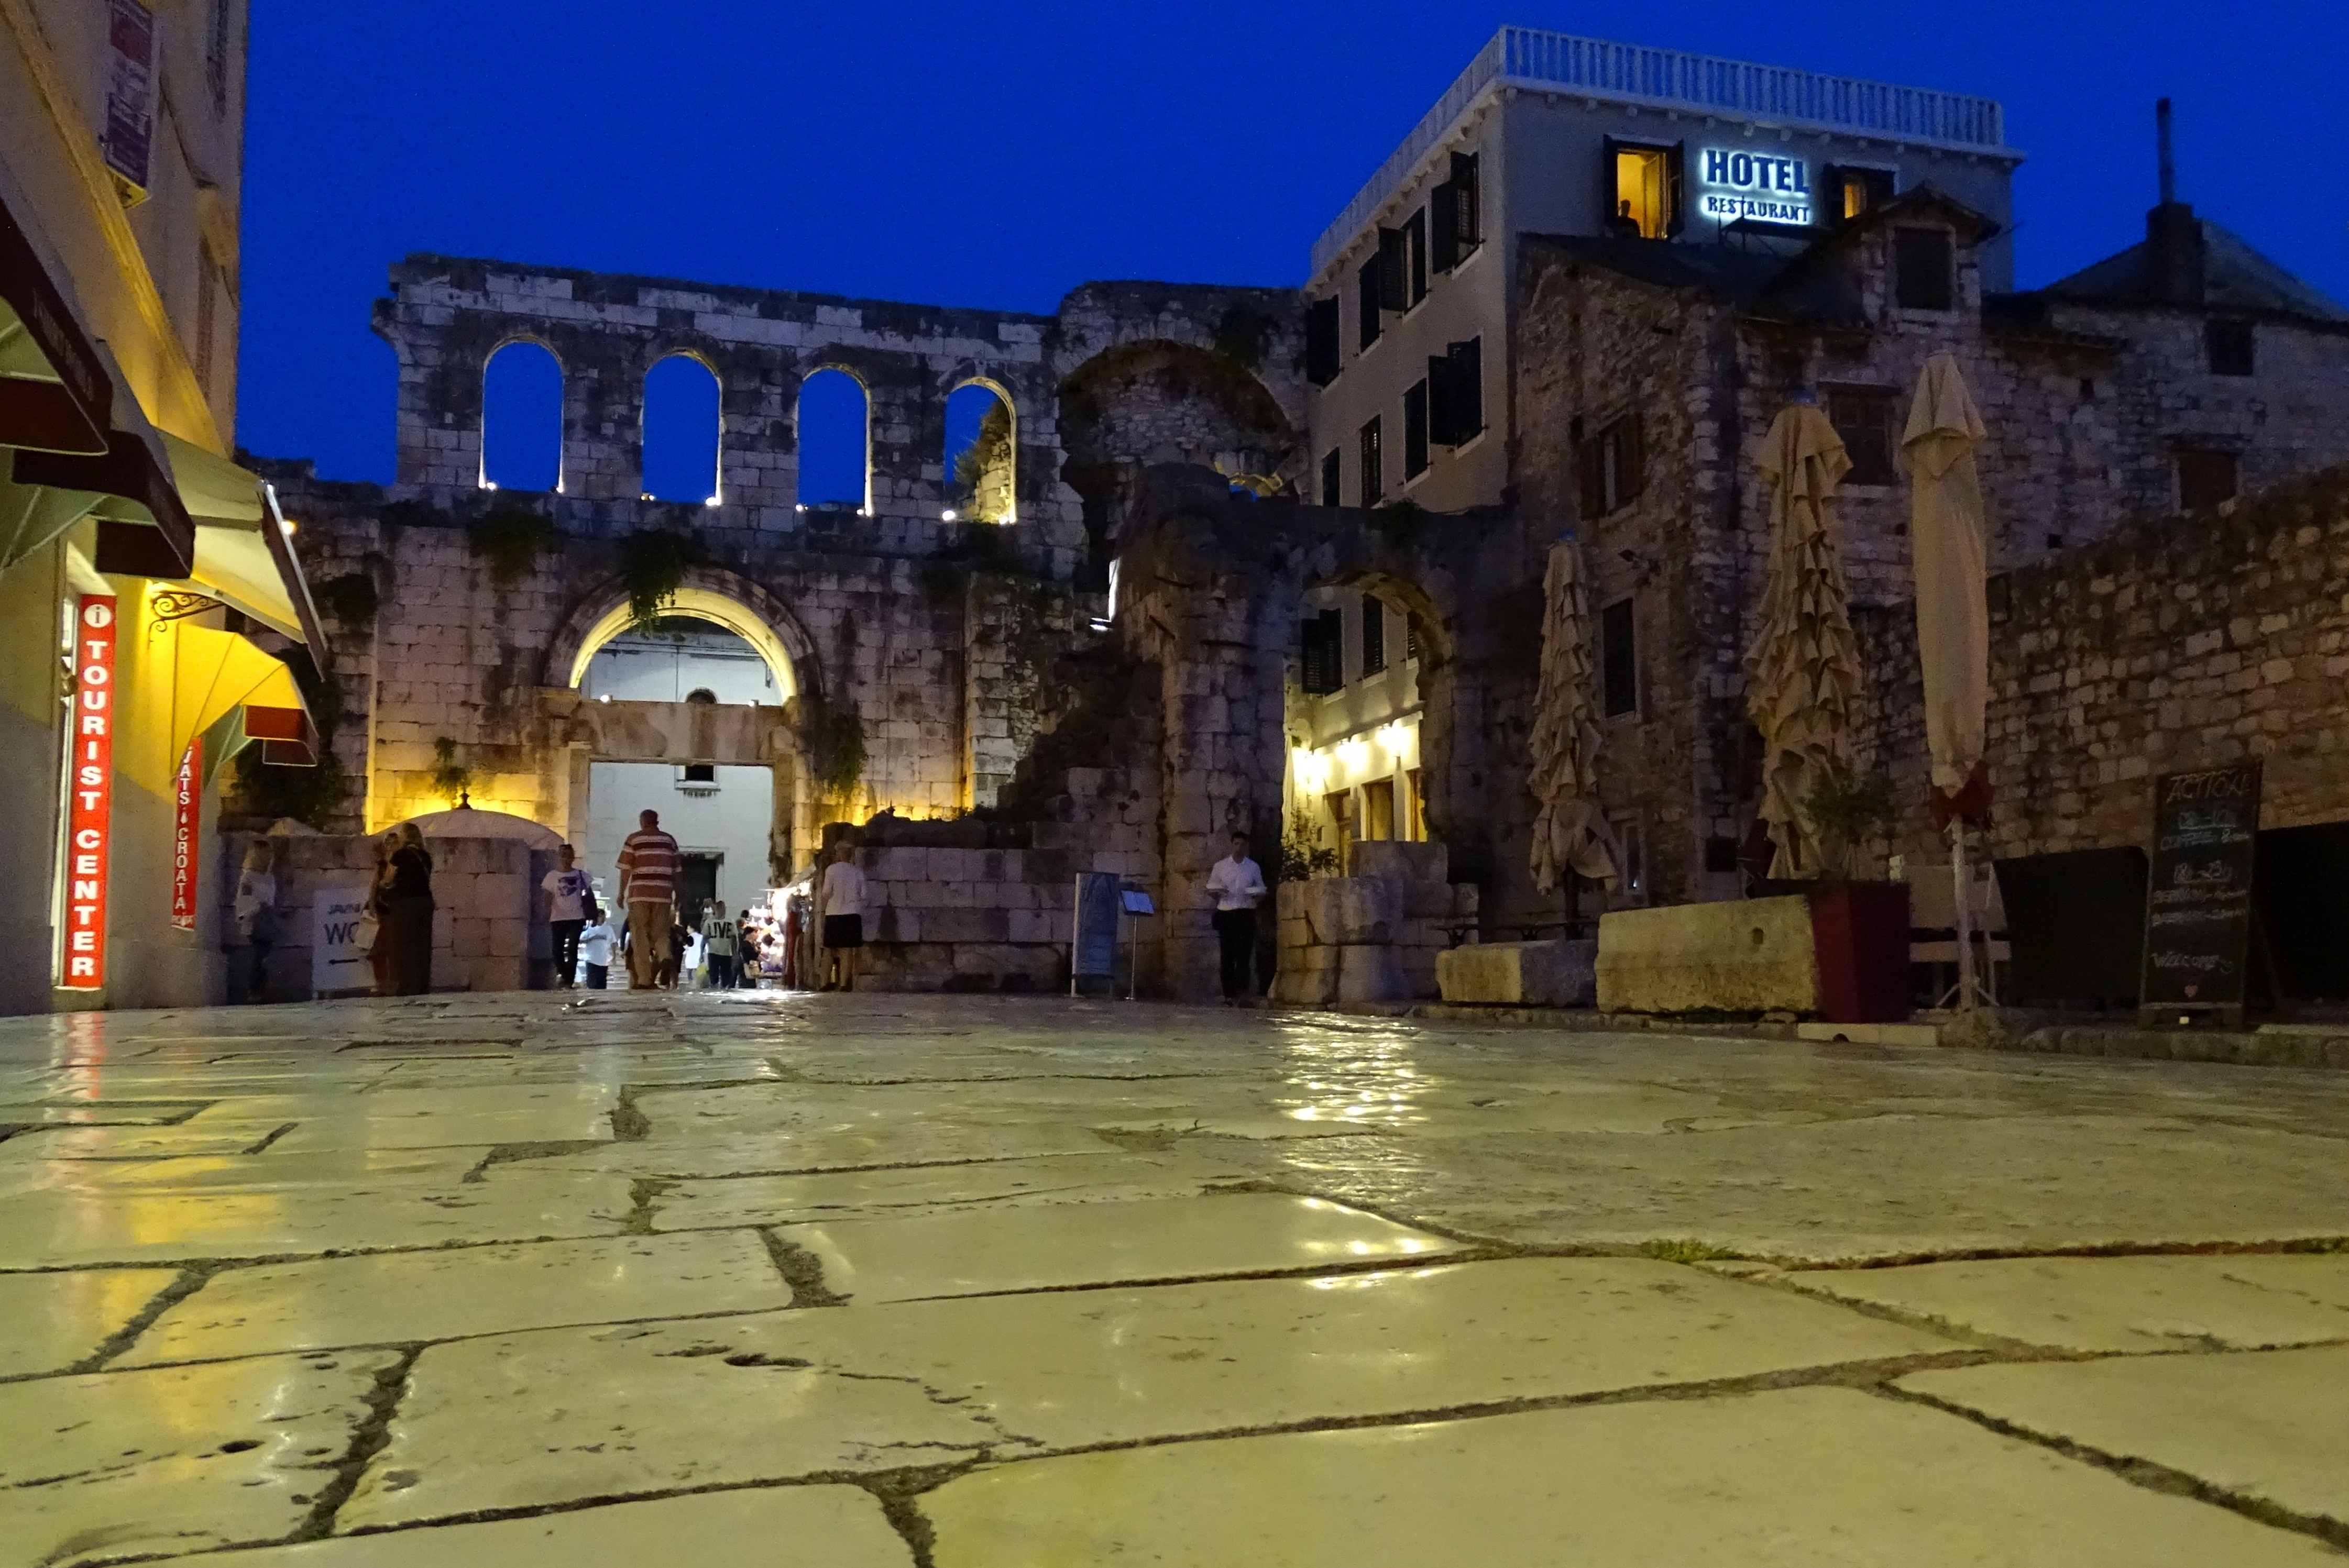
road, street, night, town, building, city, monument, europe, old town, croatia, hotel, infrastructure, roman, historically, split, columnar, antiquity, neighbourhood, urban area, human settlement, dioakletianpalast